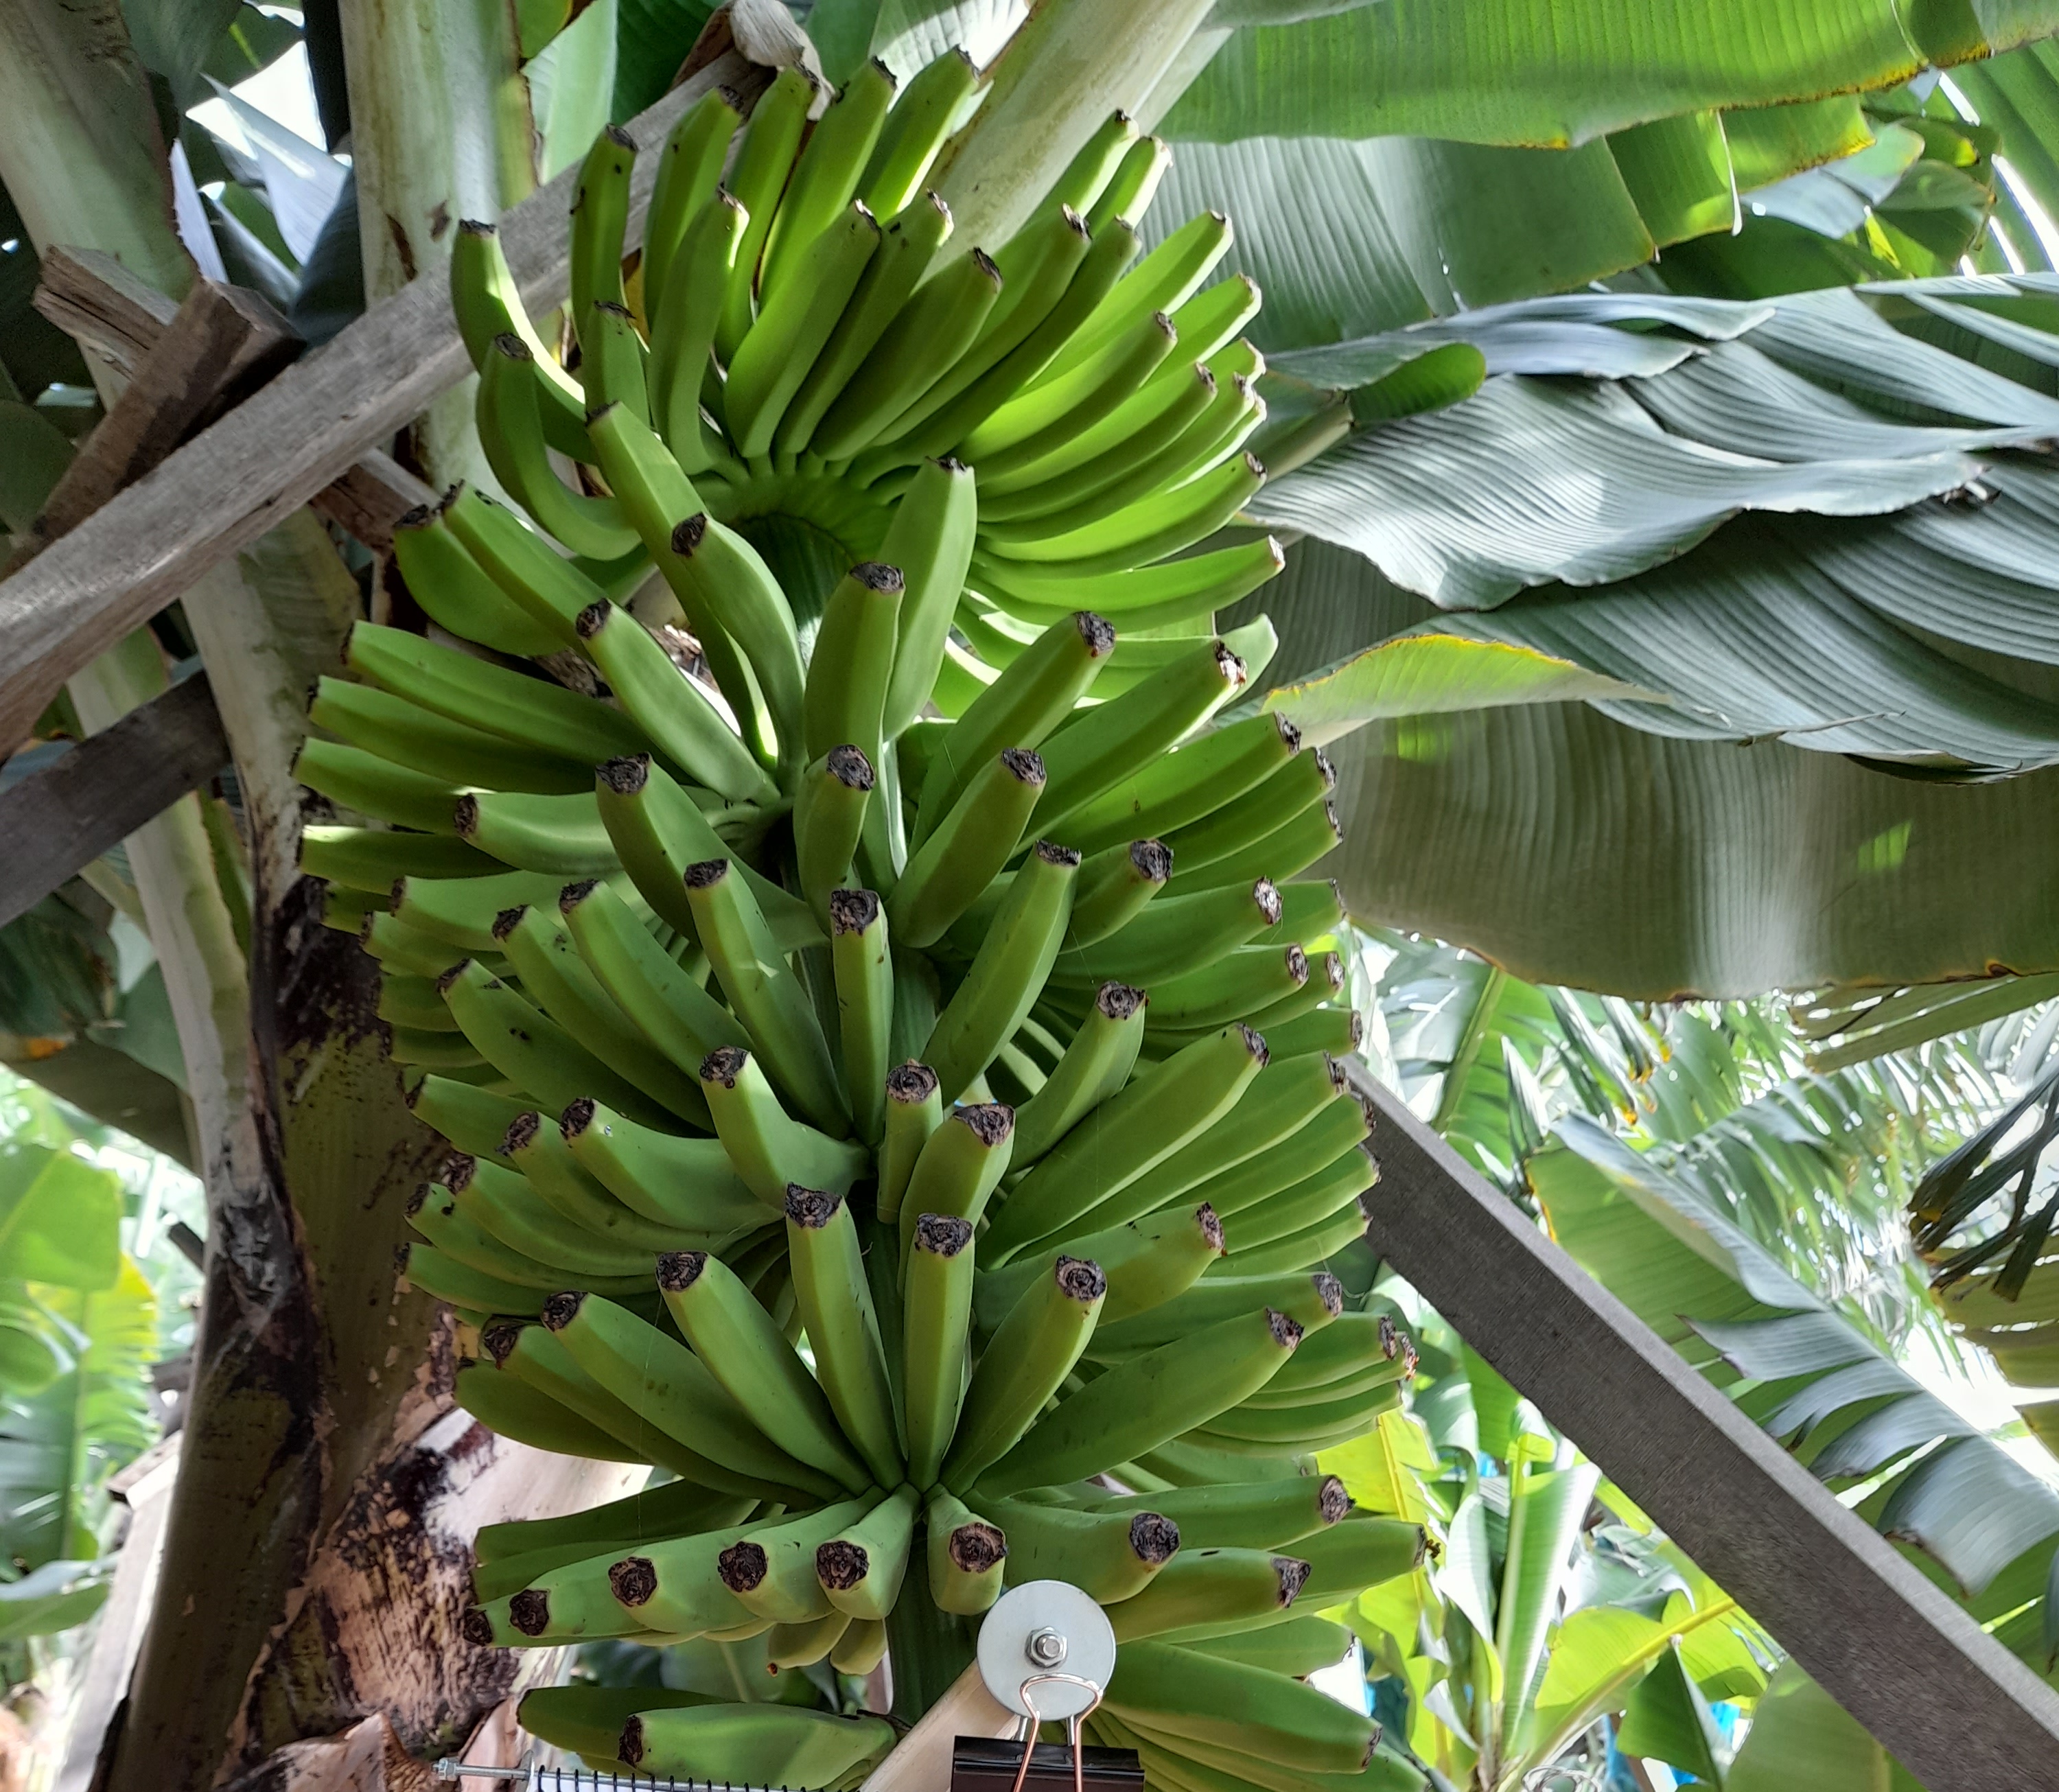
Label: Keep